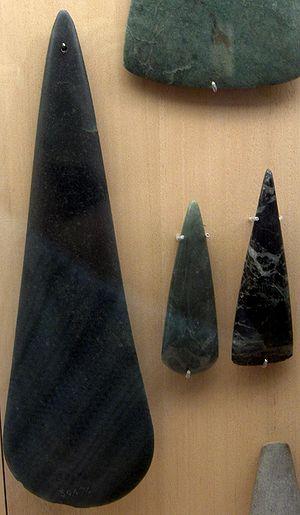
Haches cérémonielles, pierre verte polie, néolithique, musée des antiquités nationales, Saint-Germain-en-Laye.
Le musée des antiquités nationales, créé en 1867 et devenu musée d'Archéologie nationale et domaine national de Saint-Germain-en-Laye en 2009, est un musée consacré à l'archéologie de la France. Il présente une riche collection d'archéologie comparée des cinq continents. Il est installé dans le château de Saint-Germain-en-Laye, restauré par Eugène Millet, élève d'Eugène Viollet-le-Duc, pour accueillir les salles d'exposition du musée.